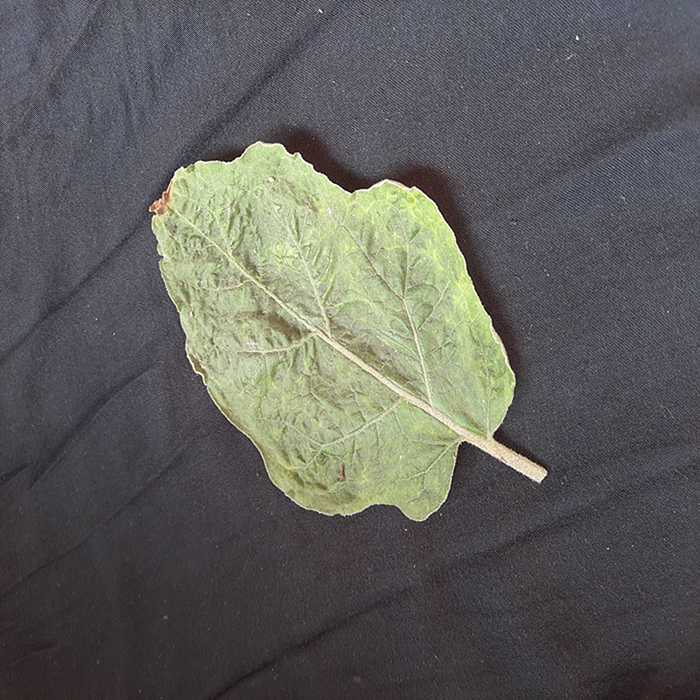
Plant: Eggplant
Label: Eggplant begomovirus